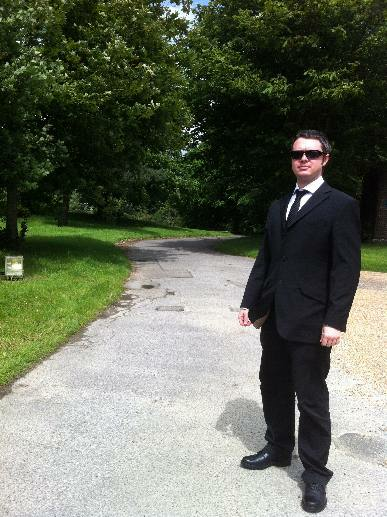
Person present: Yes